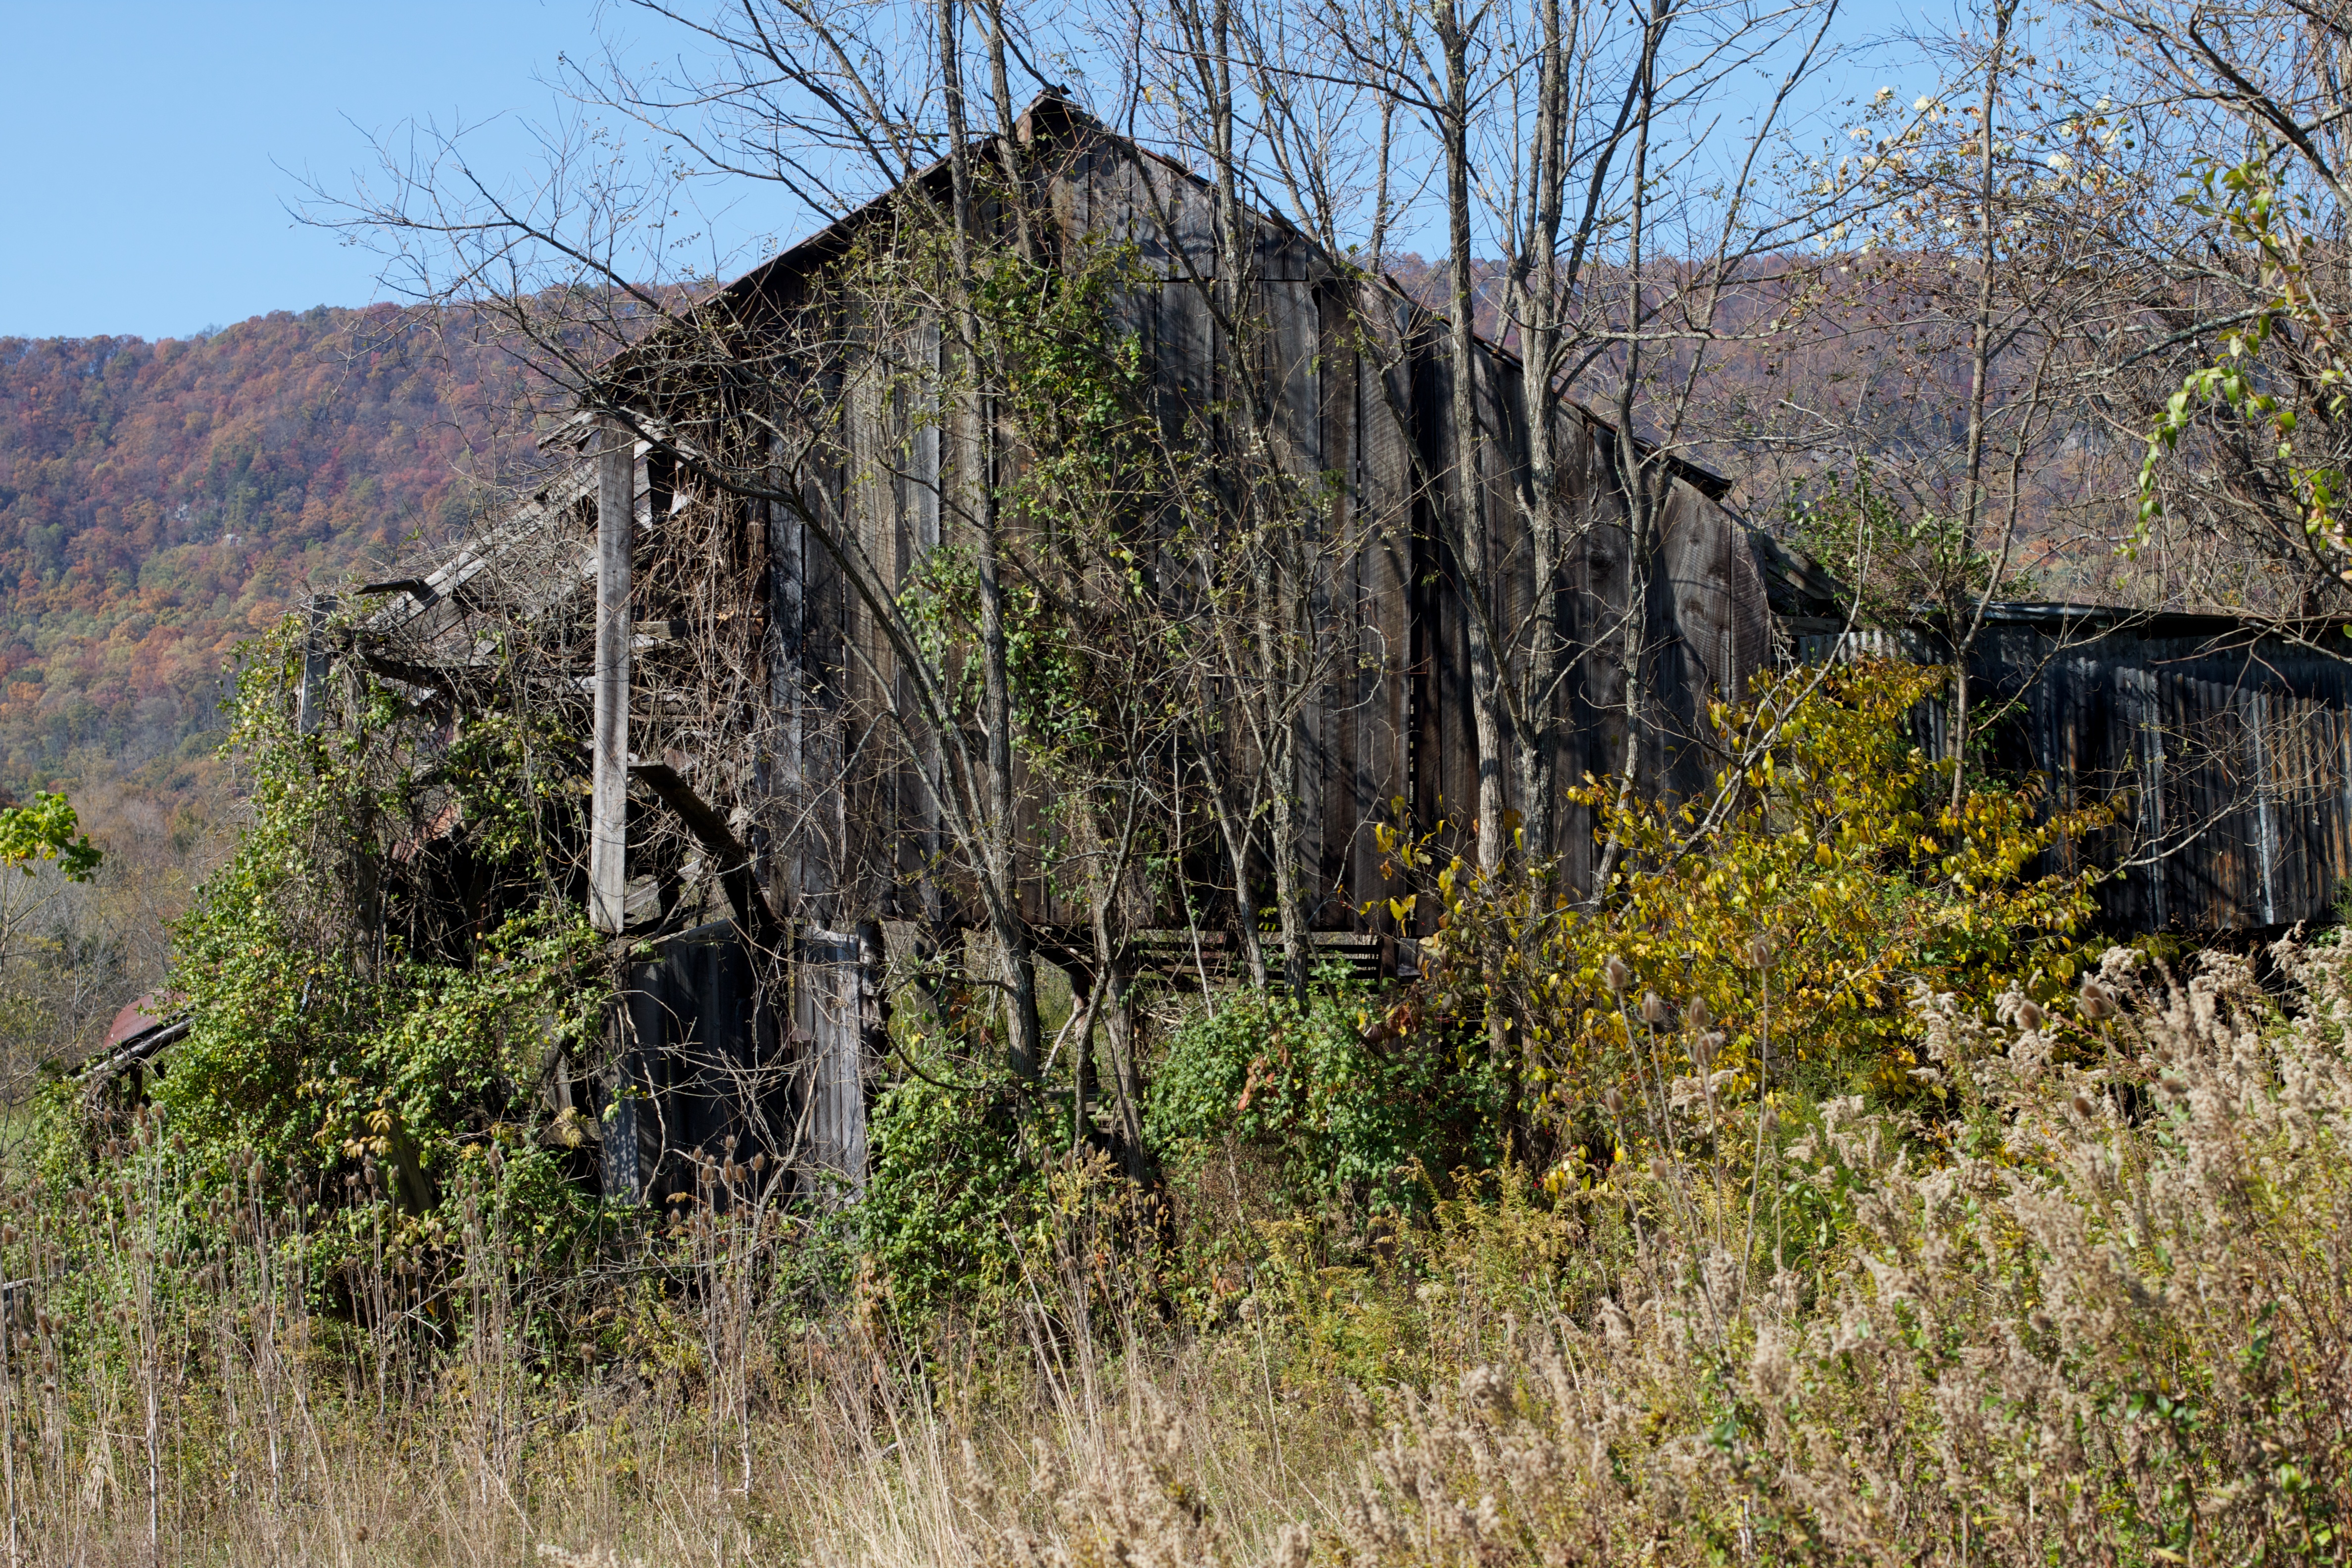
tree, rock, wilderness, mountain, trail, adventure, cliff, terrain, geology, ruins, habitat, odyssey, rural area, natural environment